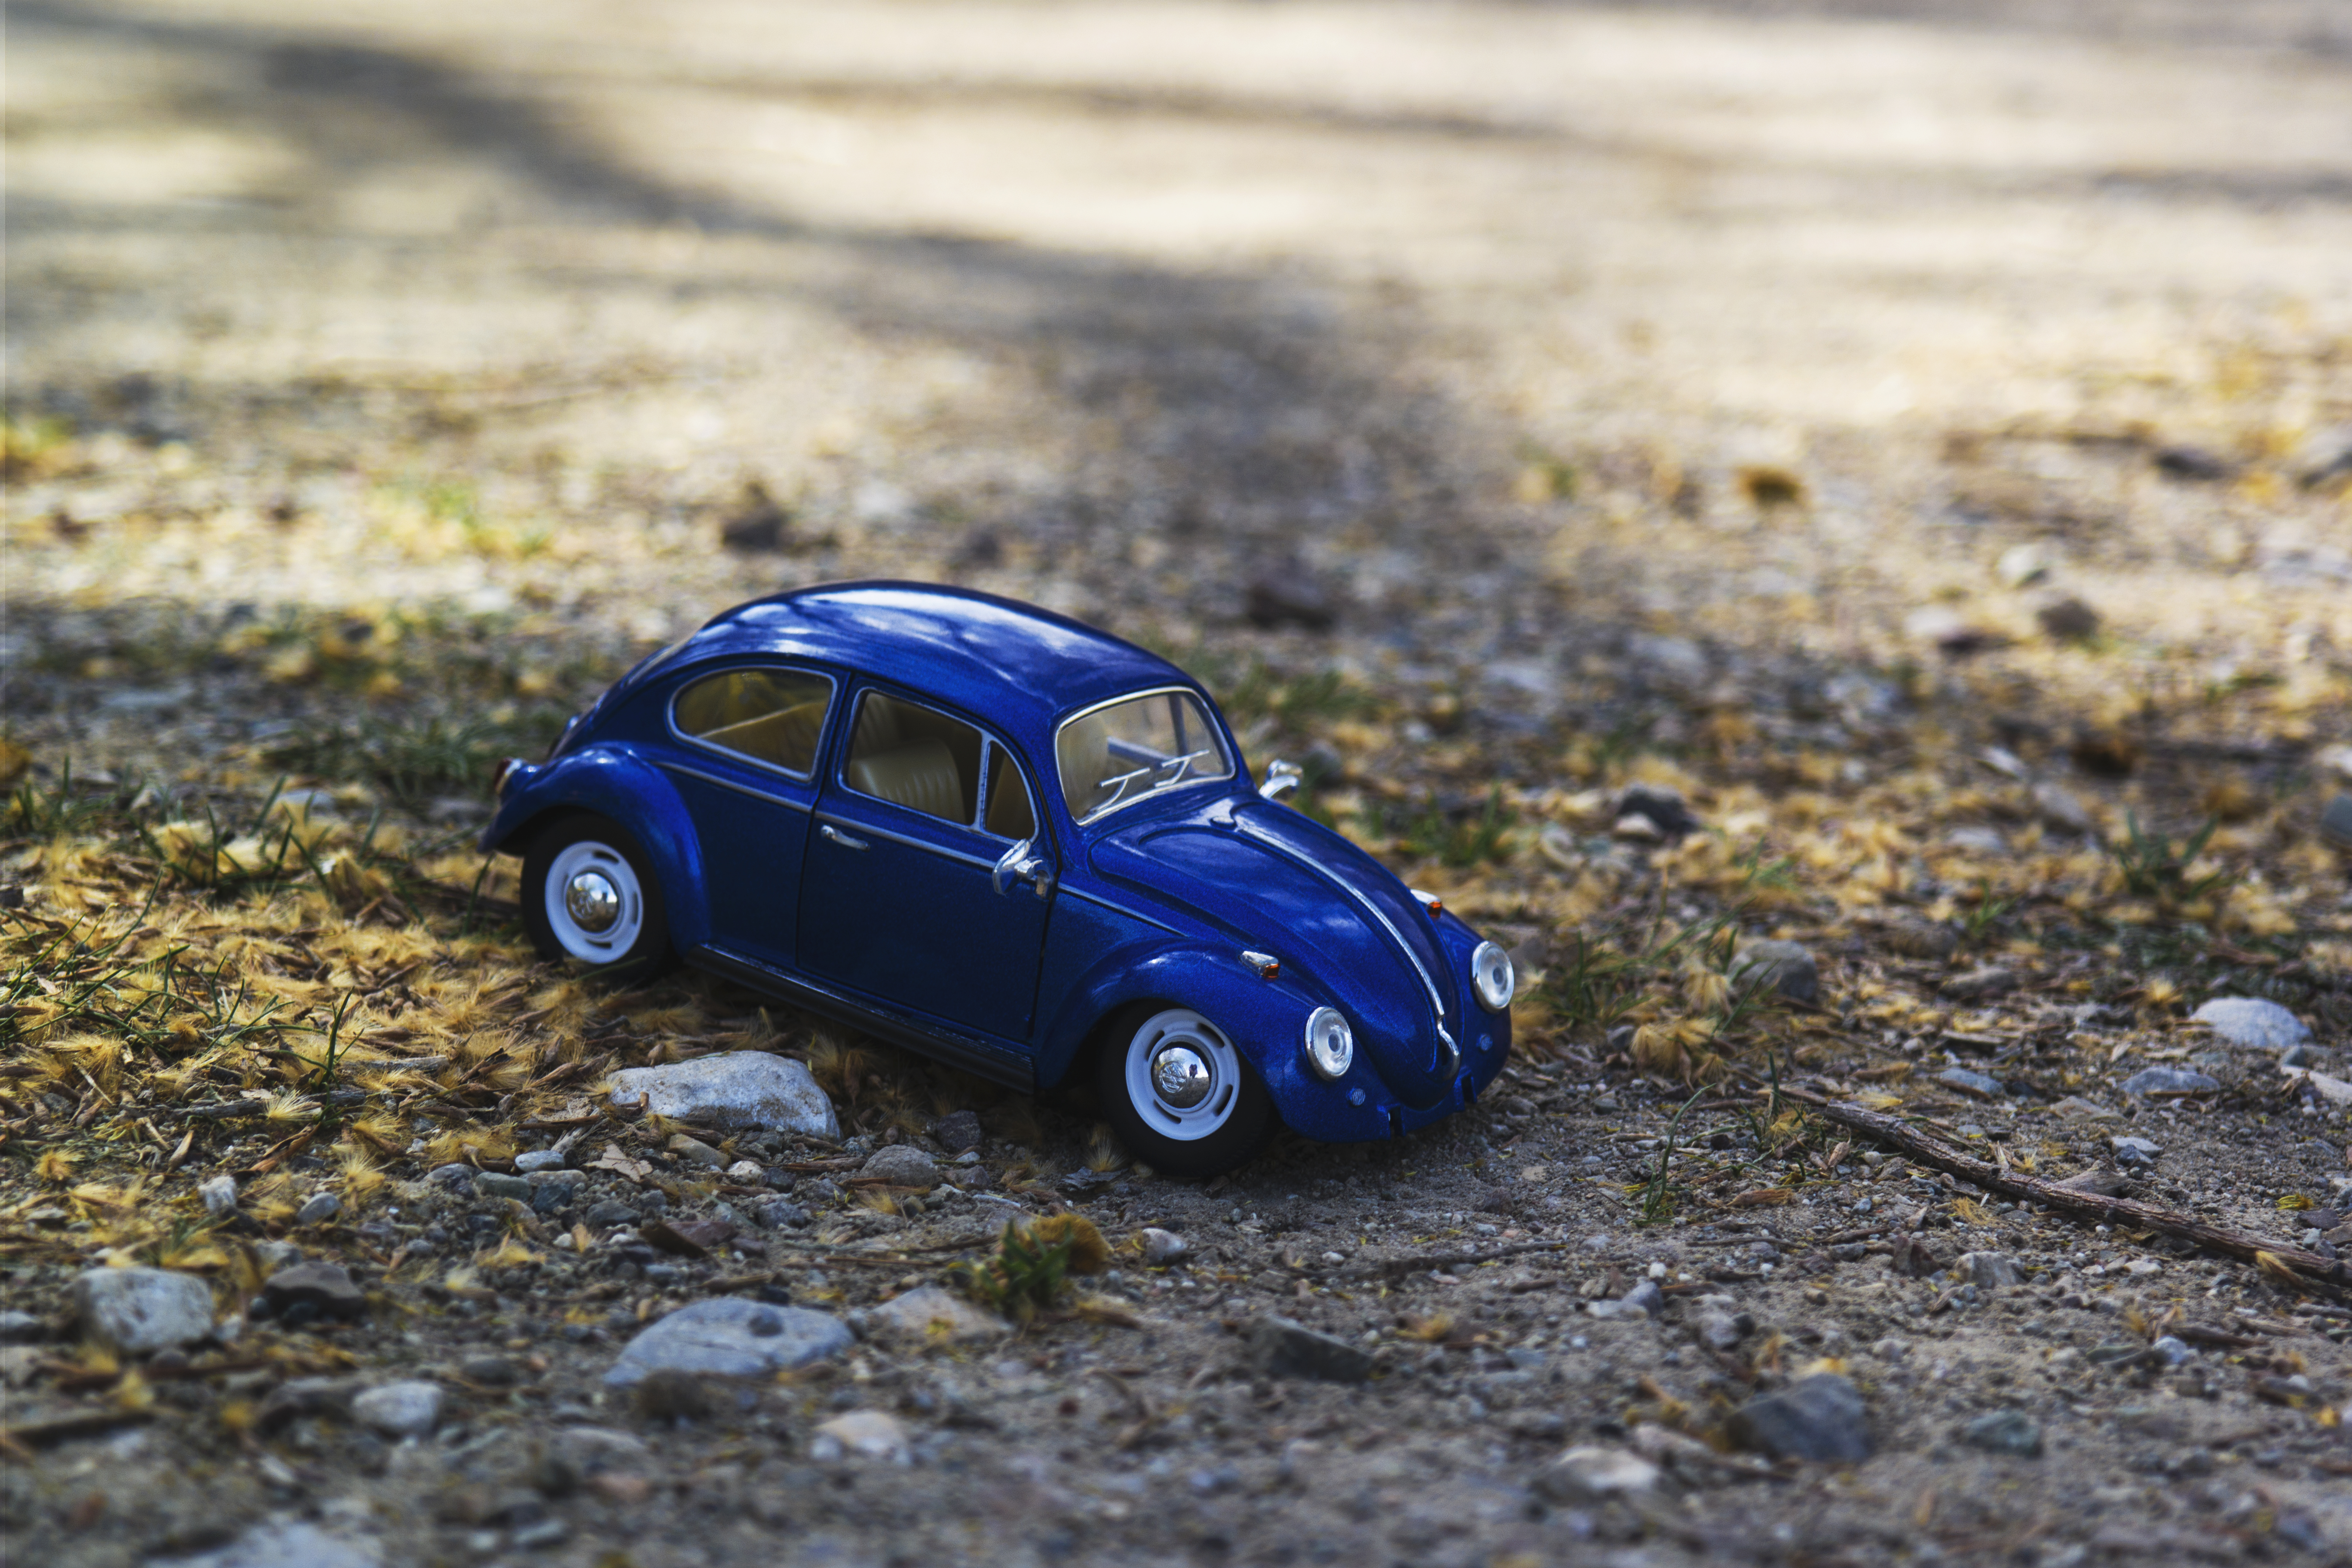
car, wheel, volkswagen, vehicle, blue, toy car, off road vehicle, land vehicle, volkswagen beetle, auto racing, automobile make, automotive design, off roading, subcompact car, rallying